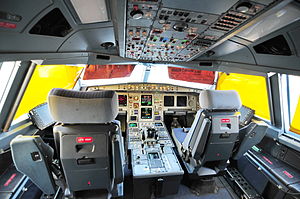
Airbus A330
Cockpittet i Airbus A330-200 (Air Berlin)
Airbus A330 er et wide-body to-motorers jetfly produceret af Airbus – en afdeling af EADS. De forskellige versioner af A330 har en rækkevidde på 7400 til 13.430 kilometer og kan transportere op til 335 passagerer på to klasser eller 70 tons gods.